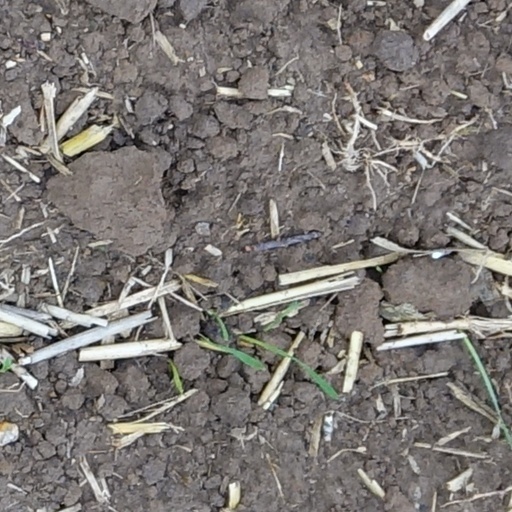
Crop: wheat